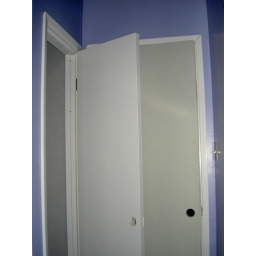
Pantry door in bathroom and bathroom door.